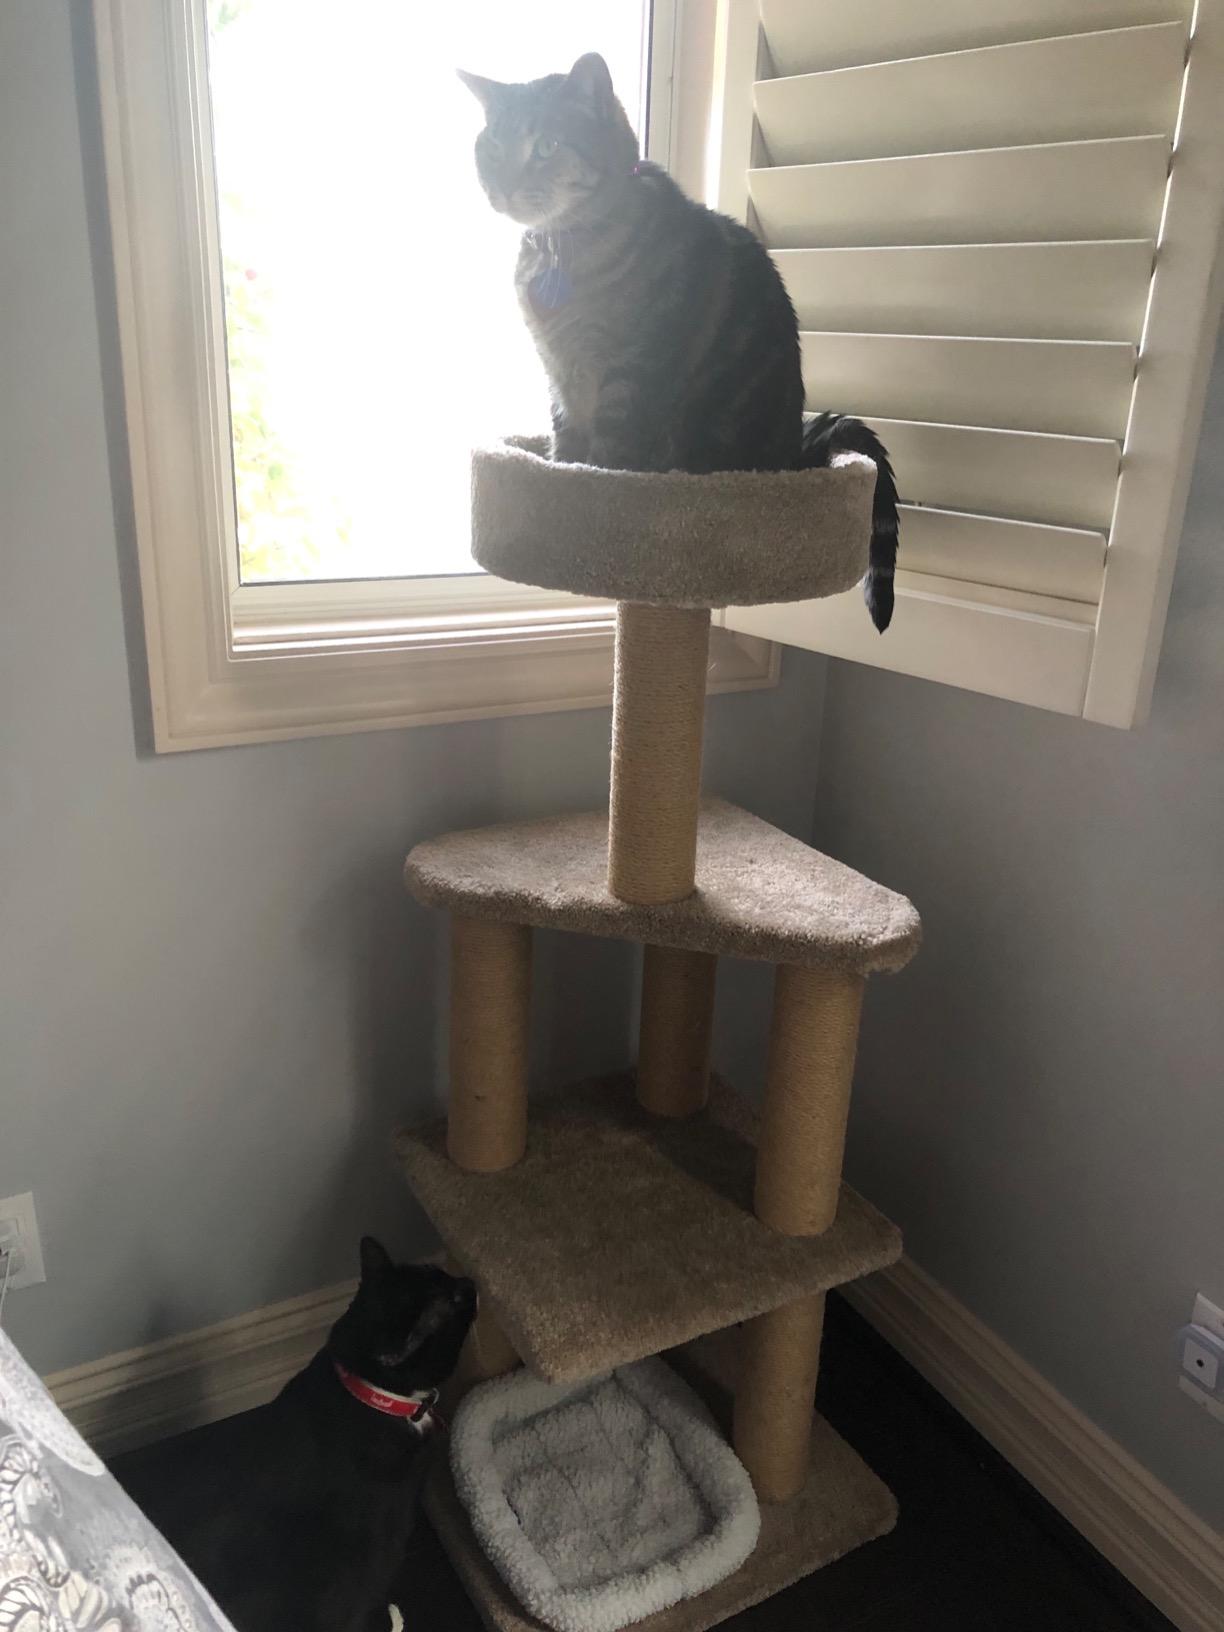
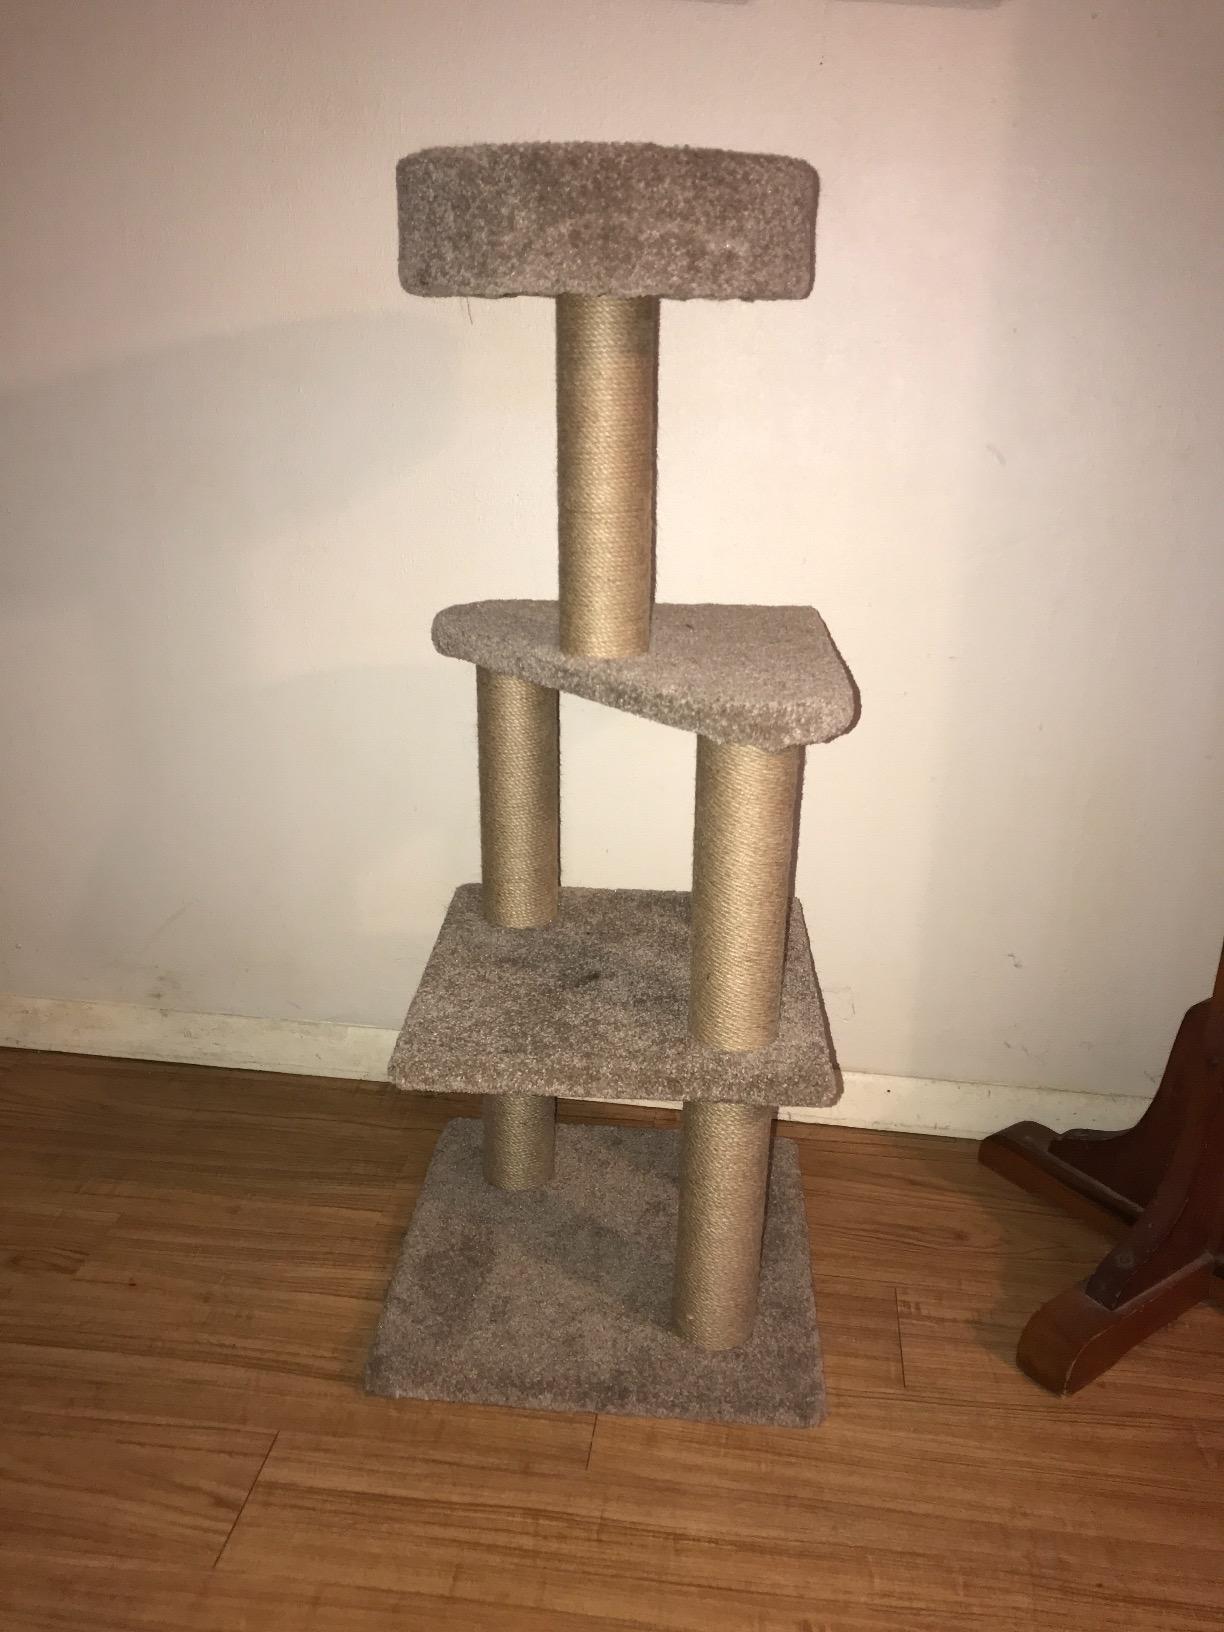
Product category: items_cat tree
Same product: yes